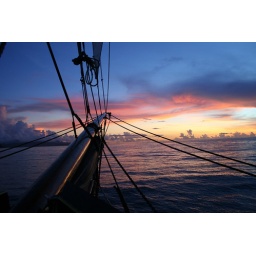
this photo was taken on the brig unicorn, the ship used in the film pirates of the caribbean.(the black pearl)